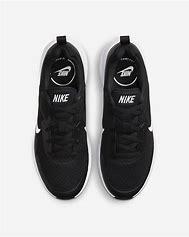
Brand: Nike
Model: Wearallday